Explorer 18

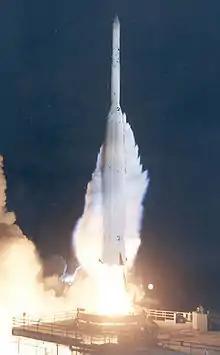
Launch of Thor-Delta C with Explorer 18 satellite

Explorer 18 was a solar cell and chemical-battery powered spacecraft instrumented for interplanetary and distant magnetospheric studies of energetic particles, cosmic rays, magnetic fields, and plasmas. Initial spacecraft parameters included a local time of apogee of 10:20 hours, a spin rate of 22 rpm, and a spin direction of 115° right ascension and -25° declination. Each normal telemetry sequence of 81.9 seconds duration consisted of 795 data bits. After every third normal sequence there was an 81.9 seconds interval of rubidium vapor magnetometer analog data transmission. The spacecraft performed normally until 30 May 1964, then intermittently until 10 May 1965, when it was abandoned. The principal periods of data coverage were 27 November 1963 to 30 May 1964; 17 September 1964 to 7 January 1965; and 21 February 1965 to 25 March 1965; however, only the first of these periods was very useful.